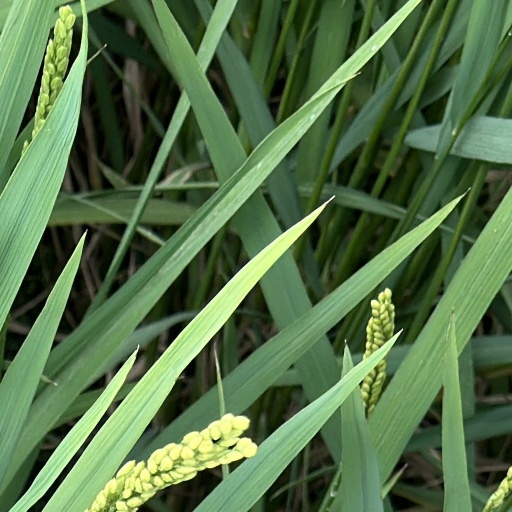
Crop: rice